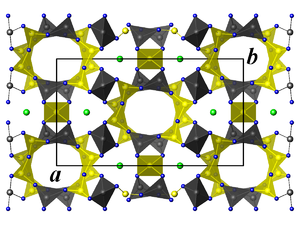
La cordiérite est une espèce minérale du groupe des silicates, de formule Al₃Mg₂AlSi₅O₁₈ avec des traces de Mn, Fe, Ti, Ca, Na et K. Longtemps considérée comme un cyclosilicate, la cordiérite est maintenant classée parmi les tectosilicates. Les cristaux peuvent atteindre jusqu'à 18 cm. Elle a la particularité de présenter un très fort polychroïsme. Minéral des roches argileuses qui ont subi un métamorphisme, on le trouve notamment dans les schistes à cordiérite et andalousite.